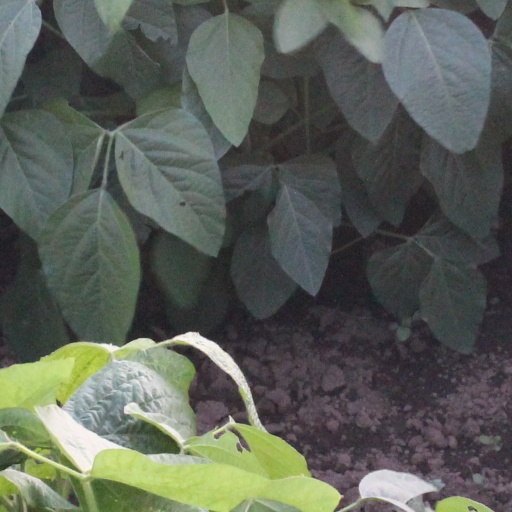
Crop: soybean